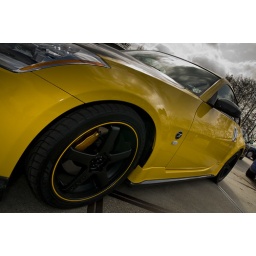
This one is one of my favorite cars in the dutch tuning scene, damn this car is gorgeous!!!!